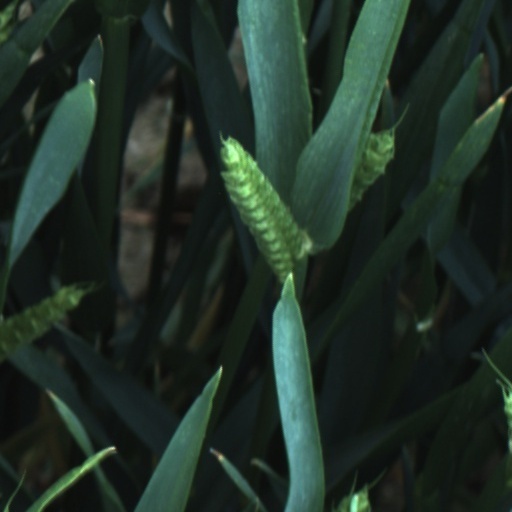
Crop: wheat